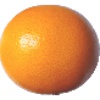
Label: Grapefruit Pink 1